Eleanor Cassar

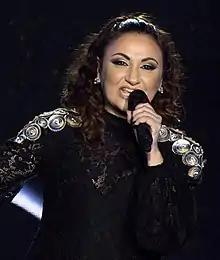
Eleanor Cassar in 2018

Eleanor Cassar (born September 29, 1982) is a Maltese pop singer. She won the 2004 Golden Stag Festival.